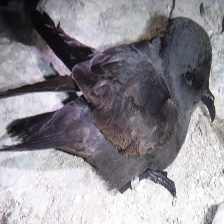
Species: ASHY STORM PETREL
Scientific name: OCEANODROMA HOMOCHROA